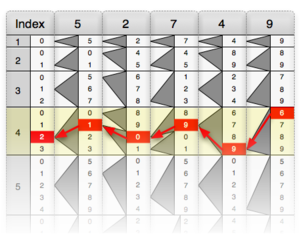
Les réglettes de Genaille ou réglettes de Genaille-Lucas constituent une amélioration des bâtons de Napier. Comme eux, il s'agit d'une abaque facilitant le calcul des produits et des divisions.